Pangasinan people

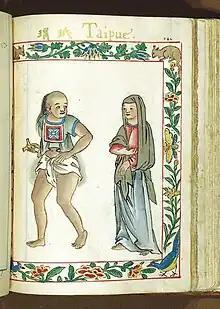
Possible Pangasinense Inhabitants of Pangasinan with tied hair and Kampilan sword, depicted in the Boxer Codex (1590) surmised to come from Taimei Anchorage, Lingayen Gulf, Luzon

The estimated population of the Pangasinan people in the province of Pangasinan is 2.5 million. The Pangasinan people are also living in the neighboring provinces of Tarlac, La Union, and Zambales (which used to be parts of Pangasinan Province), Benguet, Nueva Ecija, and Nueva Vizcaya; as well as in Pangasinan communities in other parts of the Philippines (especially Metro Manila, Cagayan, Isabela, Bataan, Bulacan, Aurora, Quezon, Cavite, Laguna, Mindoro, Palawan and Mindanao) and overseas. Pangasinan residents of Mindanao (especially in Soccsksargen, Davao Region, Caraga, Bukidnon and Misamis Oriental) and their descendants are also fluent speakers of Cebuano (majority language of large parts of Mindanao), Hiligaynon (main lingua franca of Soccsksargen), Butuanon, Surigaonon (Visayan languages native in Caraga) and various indigenous Mindanaoan languages in addition to their native language. However, Pangasinan language has been endangered especially among newer generation of Pangasinans born in Mindanao due to assimilation to the Cebuano-speaking majority, with Cebuano is their main language with varying fluency in their ancestors' native language or none at all.